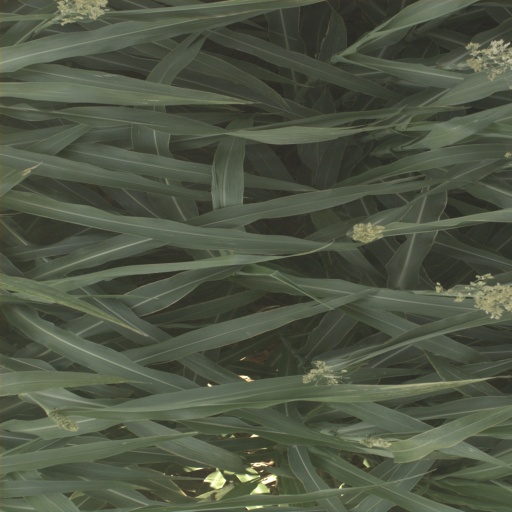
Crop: sorghum